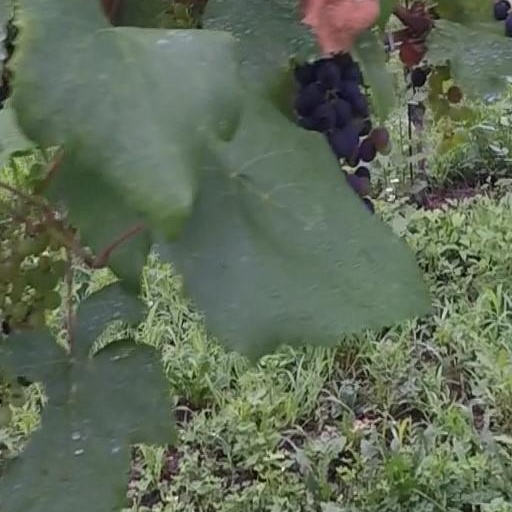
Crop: grape